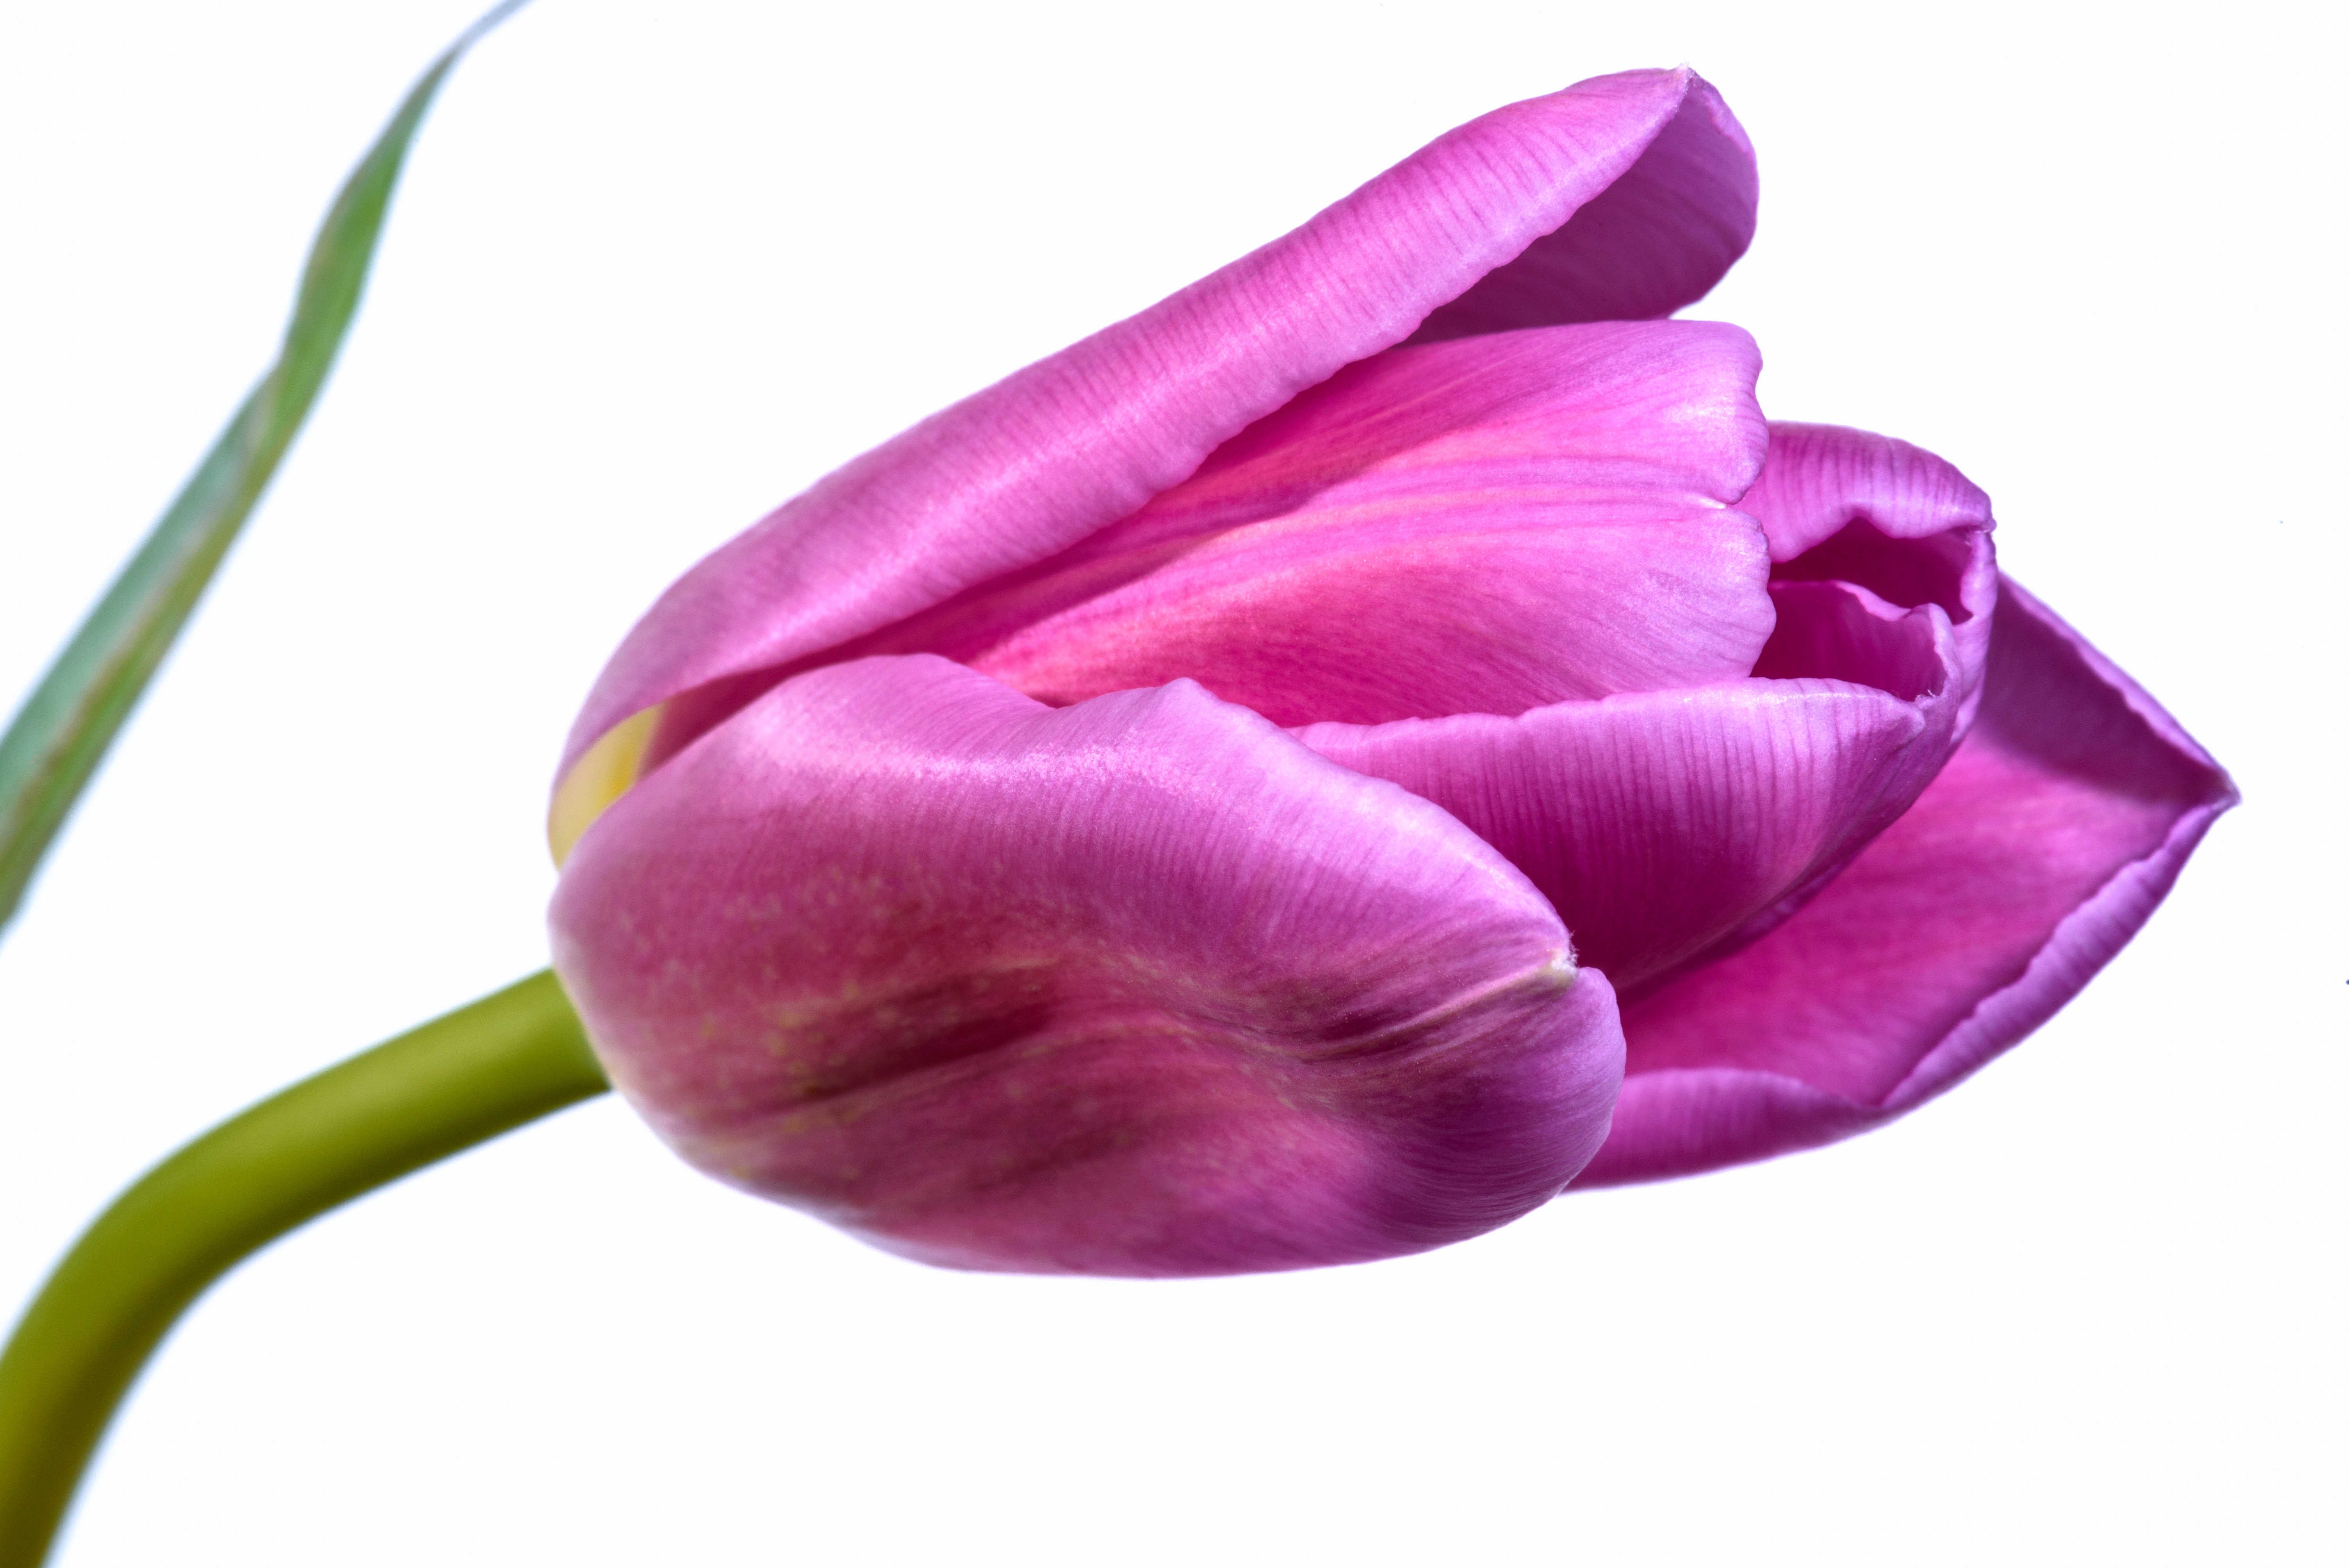
purple, tulip, pink, petal, violet, flower, plant, botany, flowering plant, lily family, cut flowers, bud, magenta, plant stem